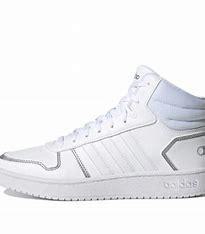
Brand: adidas
Model: neo Adidas NEO Hoops 2 Mid